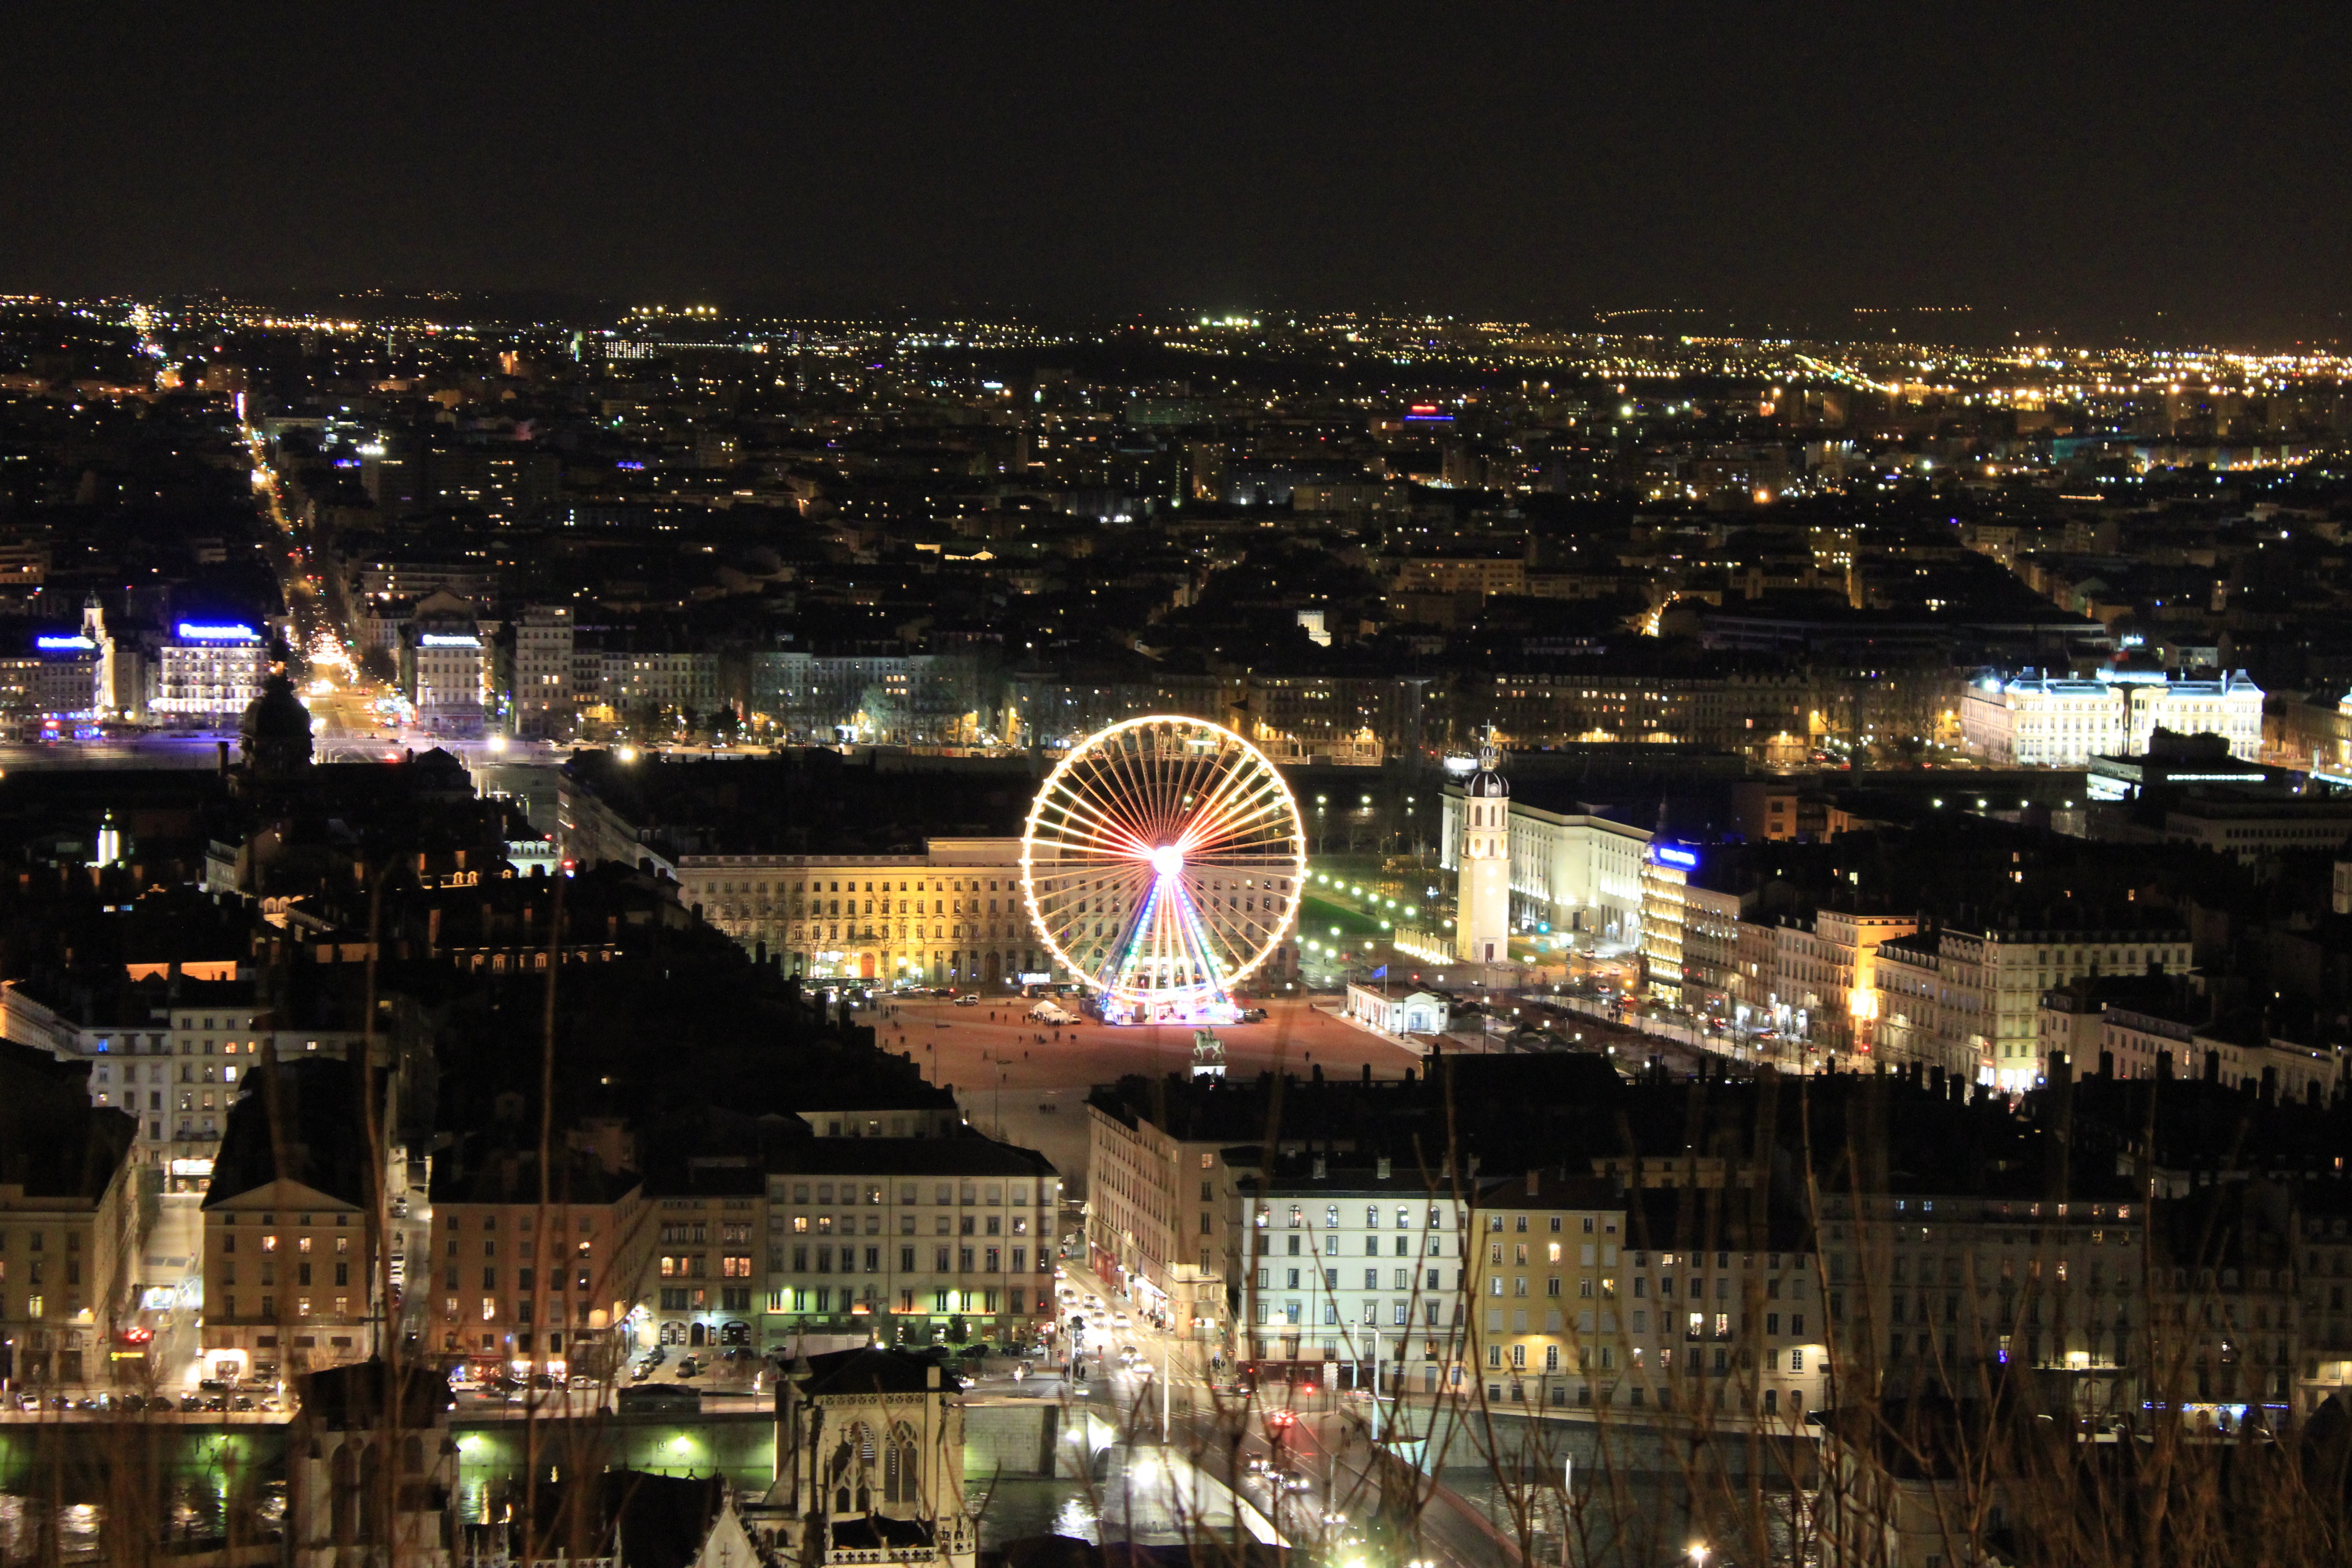
landscape, horizon, light, structure, skyline, night, city, skyscraper, crowd, monument, cityscape, downtown, france, panoramic, evening, ferris wheel, landmark, carousel, stadium, lights, metropolis, lyon, urban area, human settlement, atmosphere of earth, sport venue